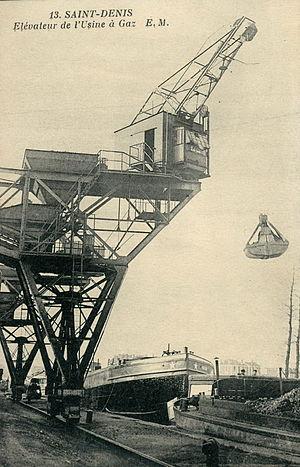
Carte postale ancienne éditée par EM N°13 Saint-Denis Élévateur de l'usine à gazLes usines à gaz de Saint Denis se trouvaient dans le quartier du Cornillon à la Plaine Saint-Denis, occupée aujourd'hui en partie par le Stade de France
Le canal Saint-Denis est un canal long de 6,6 km qui relie le canal de l'Ourcq, dans le 19ᵉ arrondissement de Paris, à la section de la Seine située sur la commune de Saint-Denis.